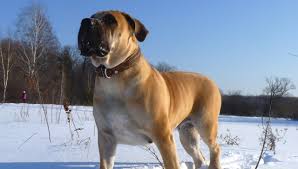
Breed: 231-n000077-bull_mastiff